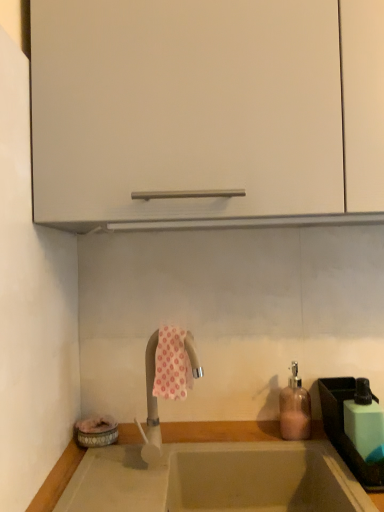
Question: Where can I find a free point to the right of silver metallic tap at center? Please provide its 2D coordinates.
Answer: [(0.629, 0.878)]